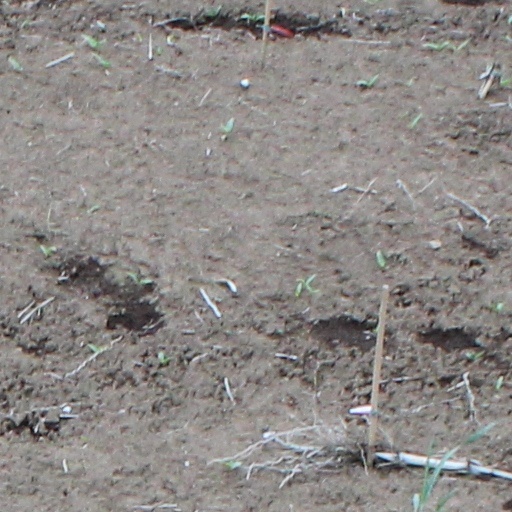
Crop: wheat